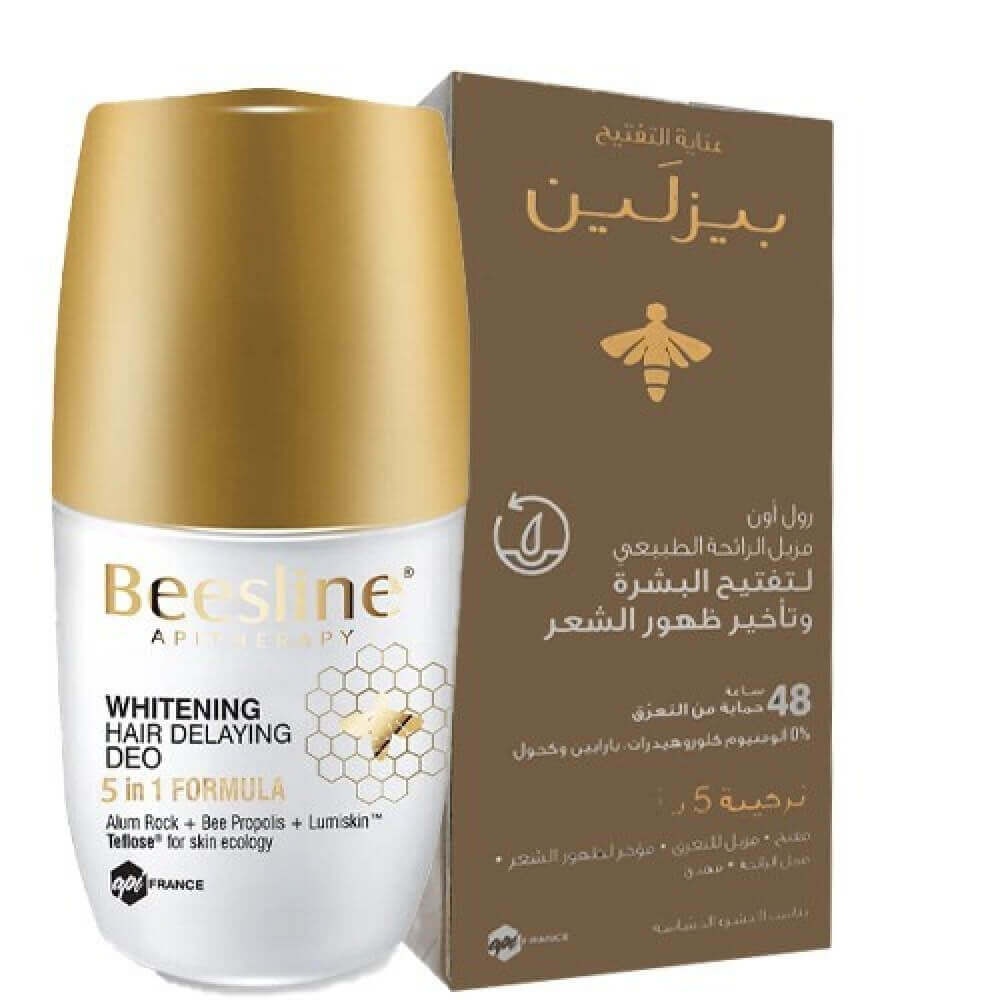
Beesline Whitening Hair Delay Deo Roll-On 5 In1 Formula 50ml
Beesline Whitening Roll-On Deodorant - Hair Delaying 50ml An innovative, safe & highly effective 48hr antiperspirant deodorant that works to fight body odor, adsorb moisture & soothe the skin. Simultaneously lightens skin & delays unwanted hair growth, for clean & bright underarms. The benefits of the ingredients: Alum Rock, Lumiskin, Teflose, Lactic Acid, Wheatgerm Oil, Sodium Lactate, Ginger, Aloe Vera, Soybean, Parsley, Olive Leaf & Propolis. PROPOLIS (Cera Propolis) is a resinous mixture that honey bees collect from tree buds. Propolis has powerful anti-inflammatory, antibacterial, antifungal, and antiviral properties. SOYBEAN (Glycine Soja) is rich in lignans that help in delaying the growth of unwanted hair. Benefits: • Brightens and soften skin. • Delayed hair growth. • Corrects pigmentations. How to use: Use daily. Lather 1 pump with lukewarm water. Gently massage into intimate skin. Rinse well. Active Ingredients: Propolis, Soybean, Wheat Germ Oil, Olive Leaf, Ginger Points of interest: • Free from hydroquinone, paraben, and cruelty. • Avoid hypersensitivity in first-time use. • External use only. How To Store: Stores at room temperature.
Brand: Beesline
Category: Health & Beauty > Personal Care > Deodorants & Anti-Perspirant > Anti-Perspirant